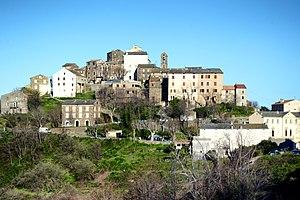
Castellare-di-Casinca est une commune française située dans la circonscription départementale de la Haute-Corse et le territoire de la collectivité de Corse. Elle appartient à l'ancienne piève de Casinca.